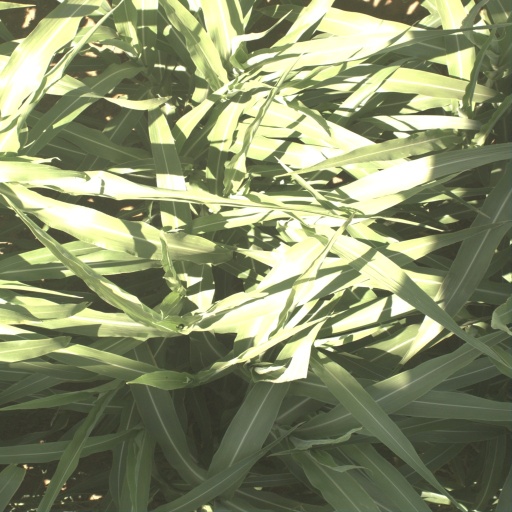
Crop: sorghum